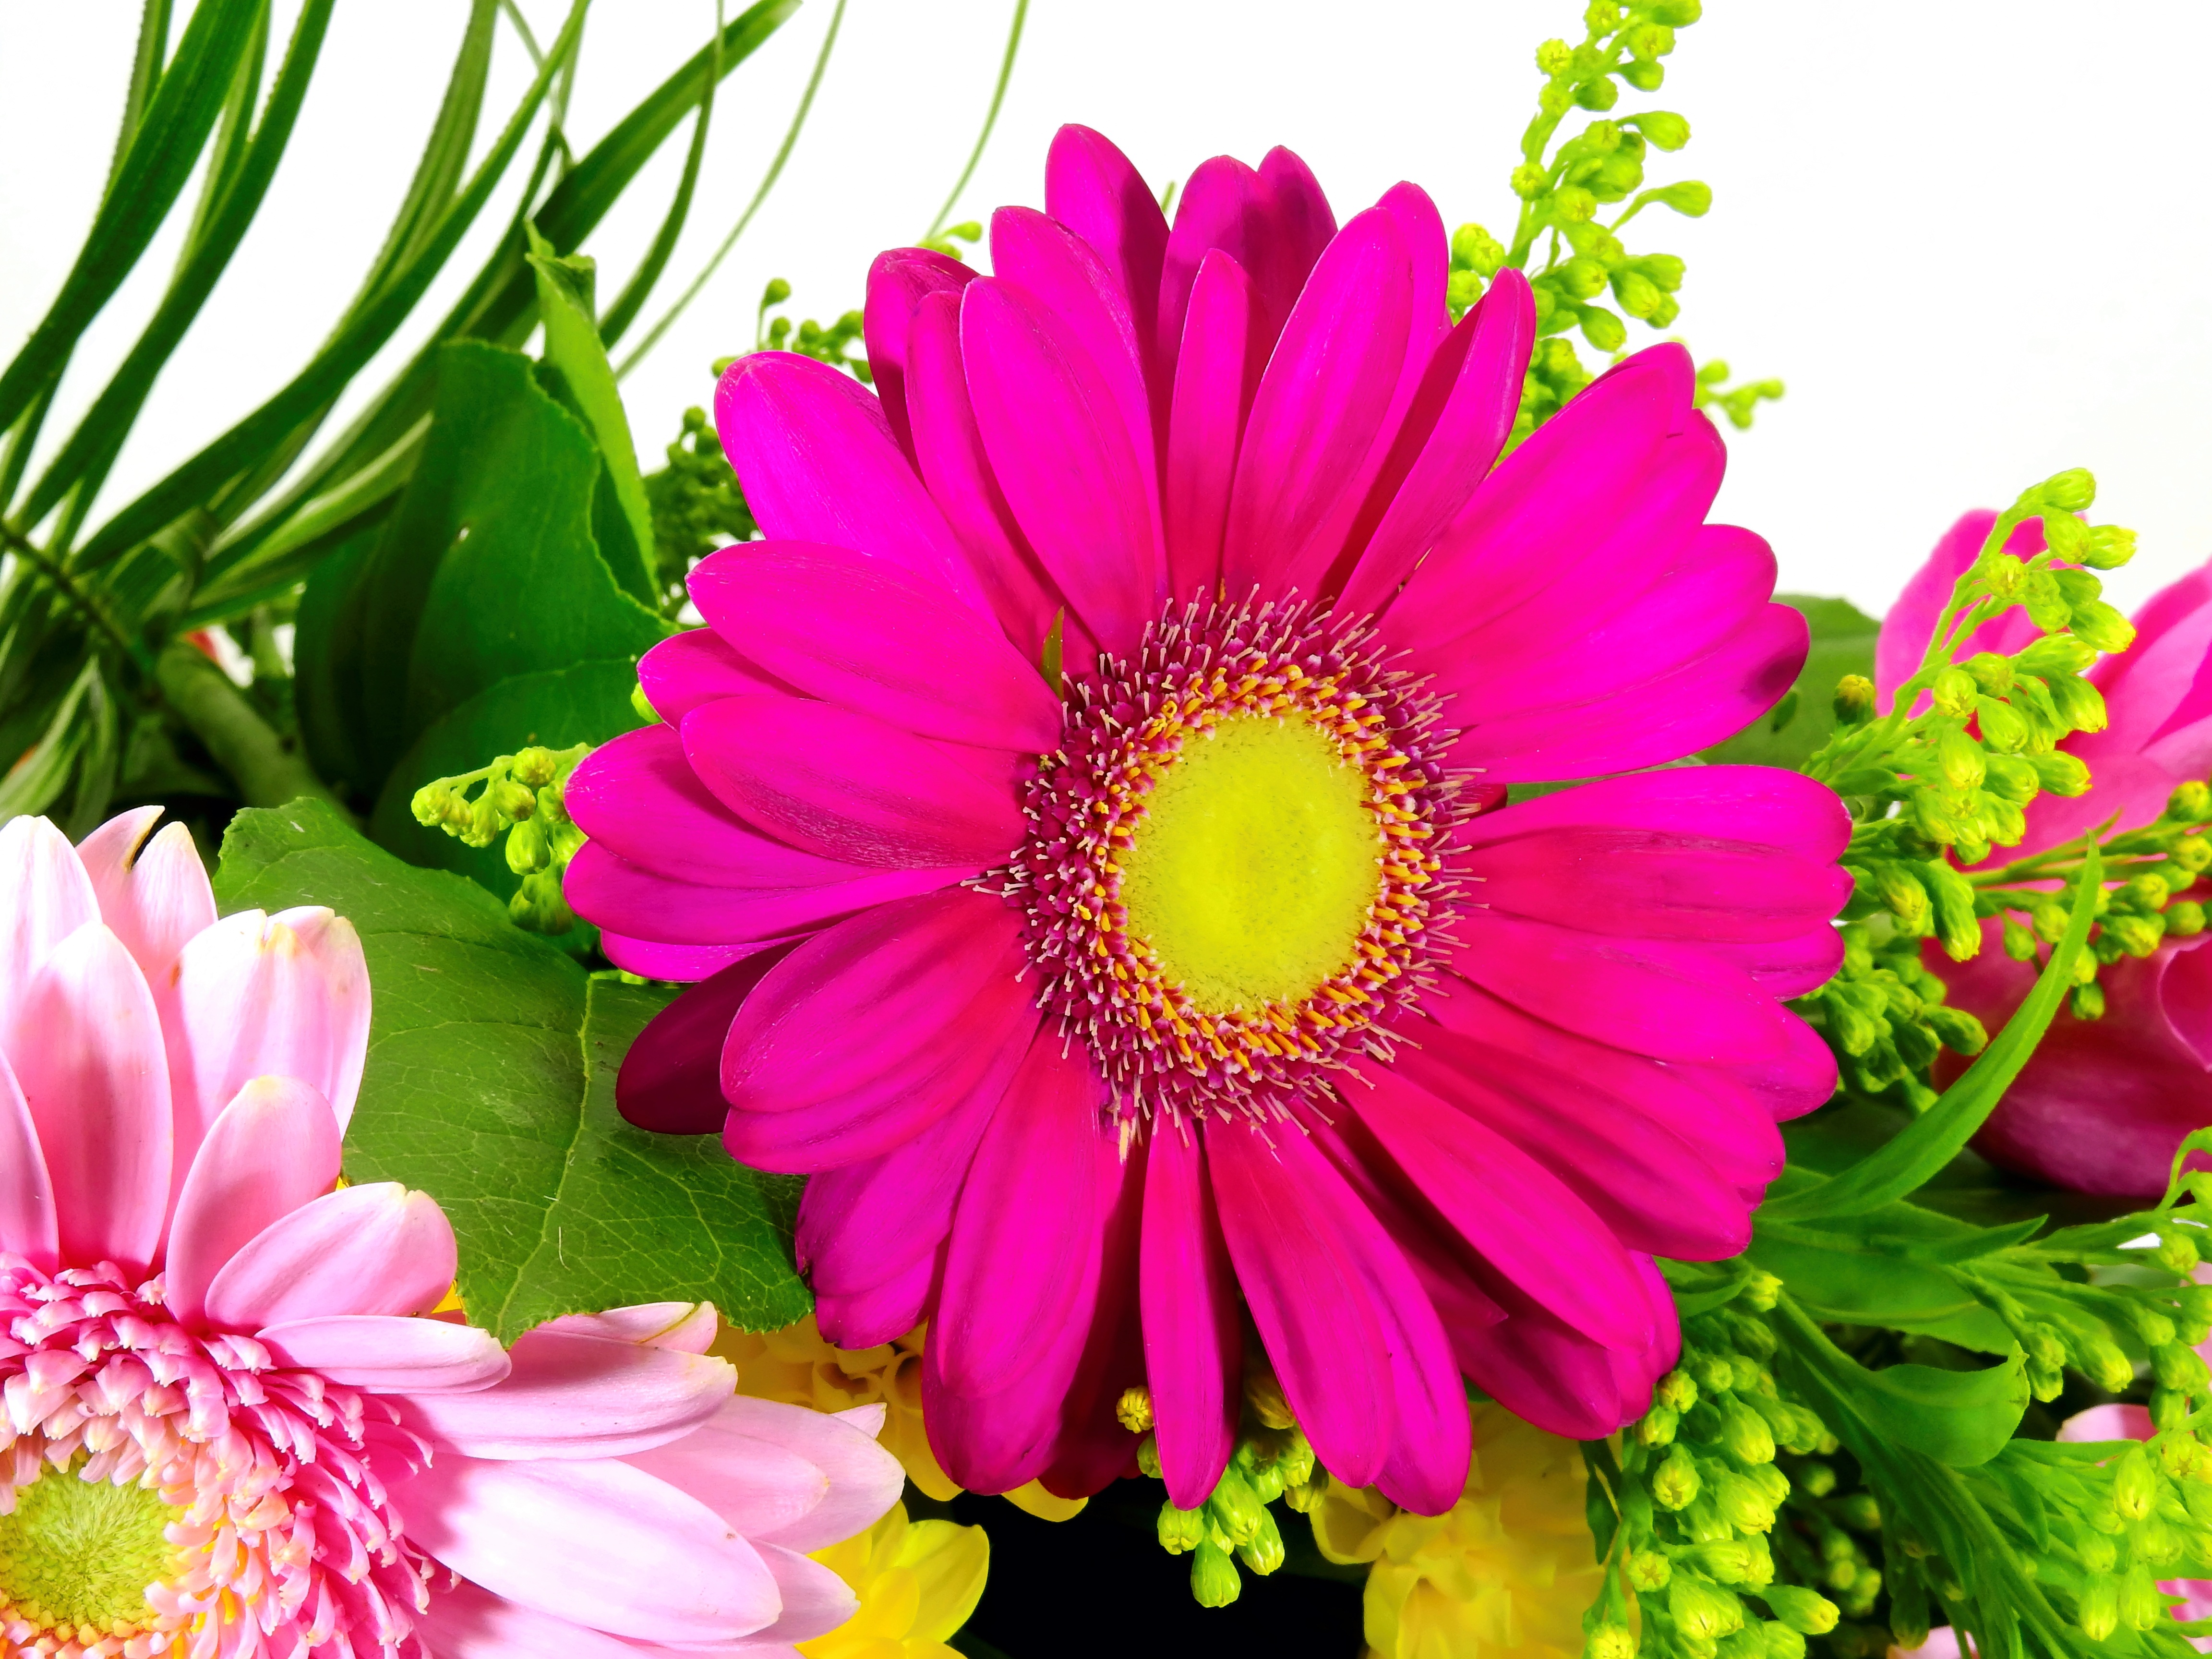
plant, flower, petal, bouquet, colorful, flora, map, thank you, flowers, postcard, gerbera, chrysanthemum, birthday, greeting, greeting card, bouquet of flowers, floristry, birthday card, flowering plant, daisy family, flower bouquet, cut flowers, floral design, annual plant, land plant, garden cosmos, flower arranging